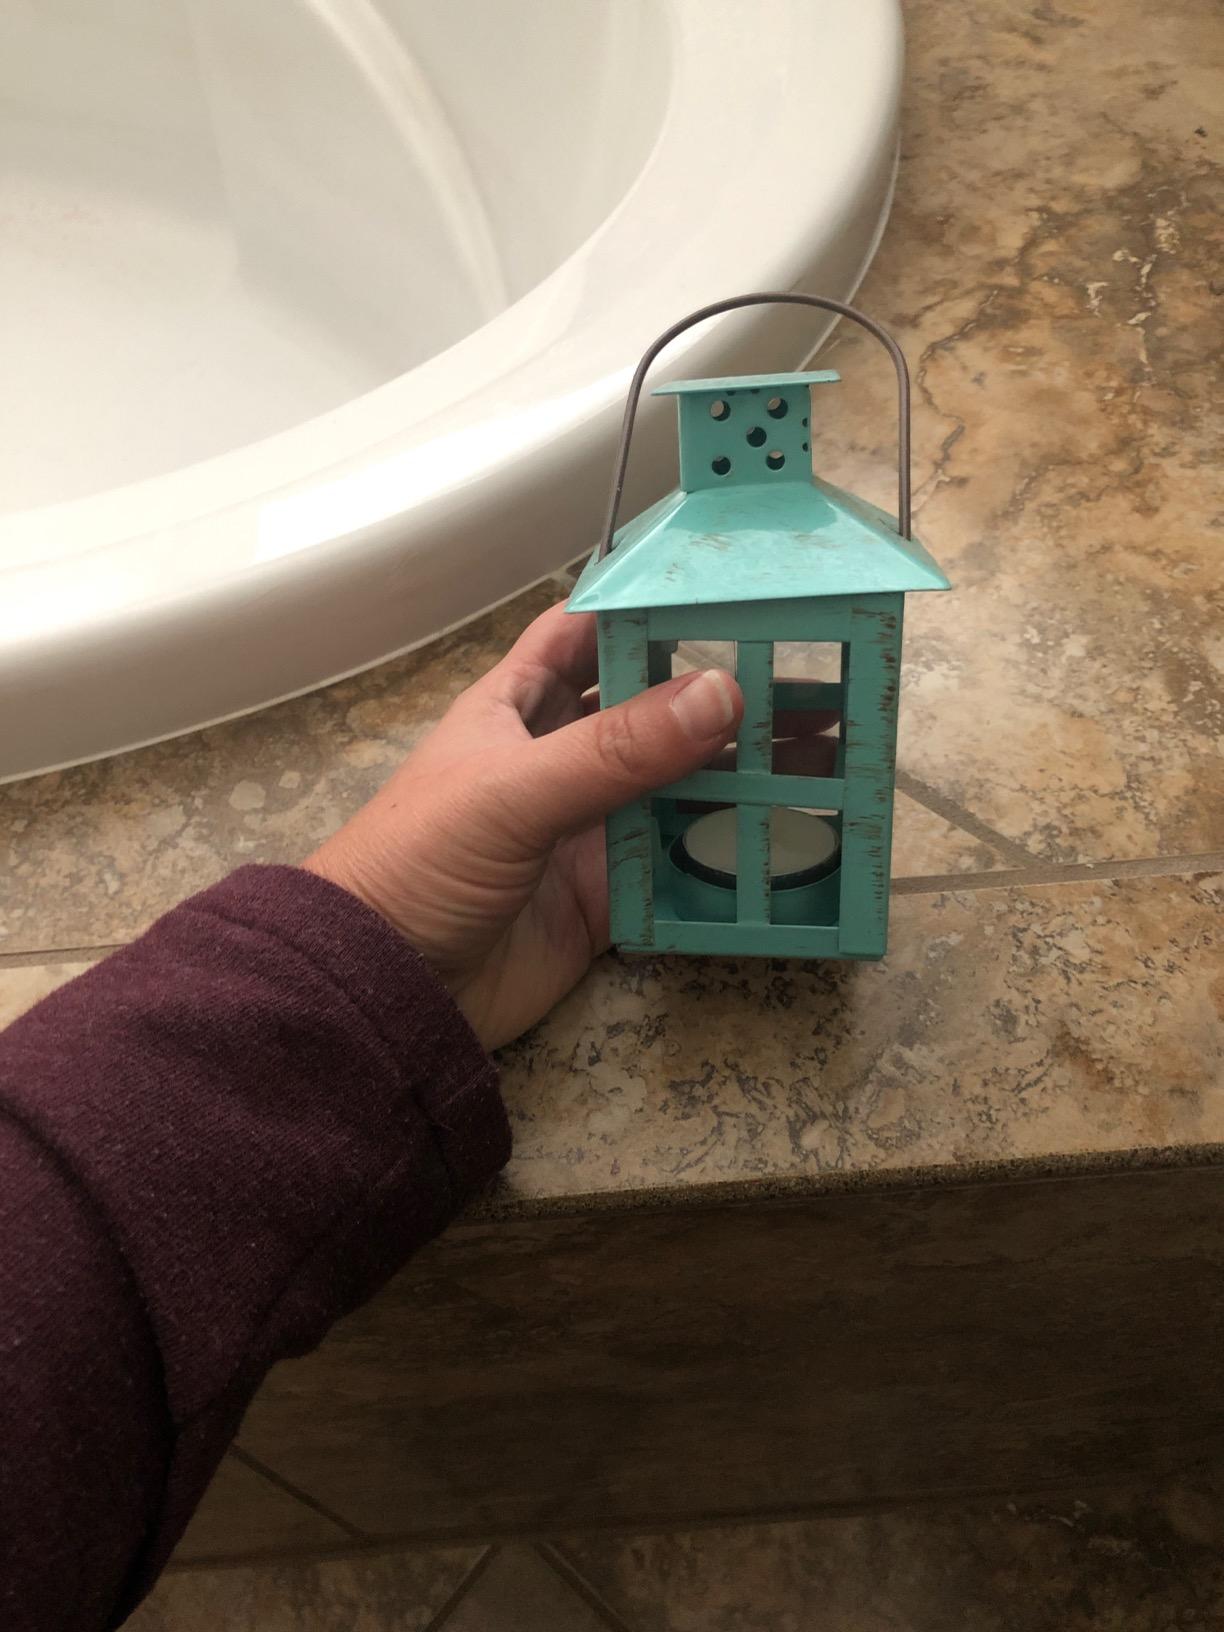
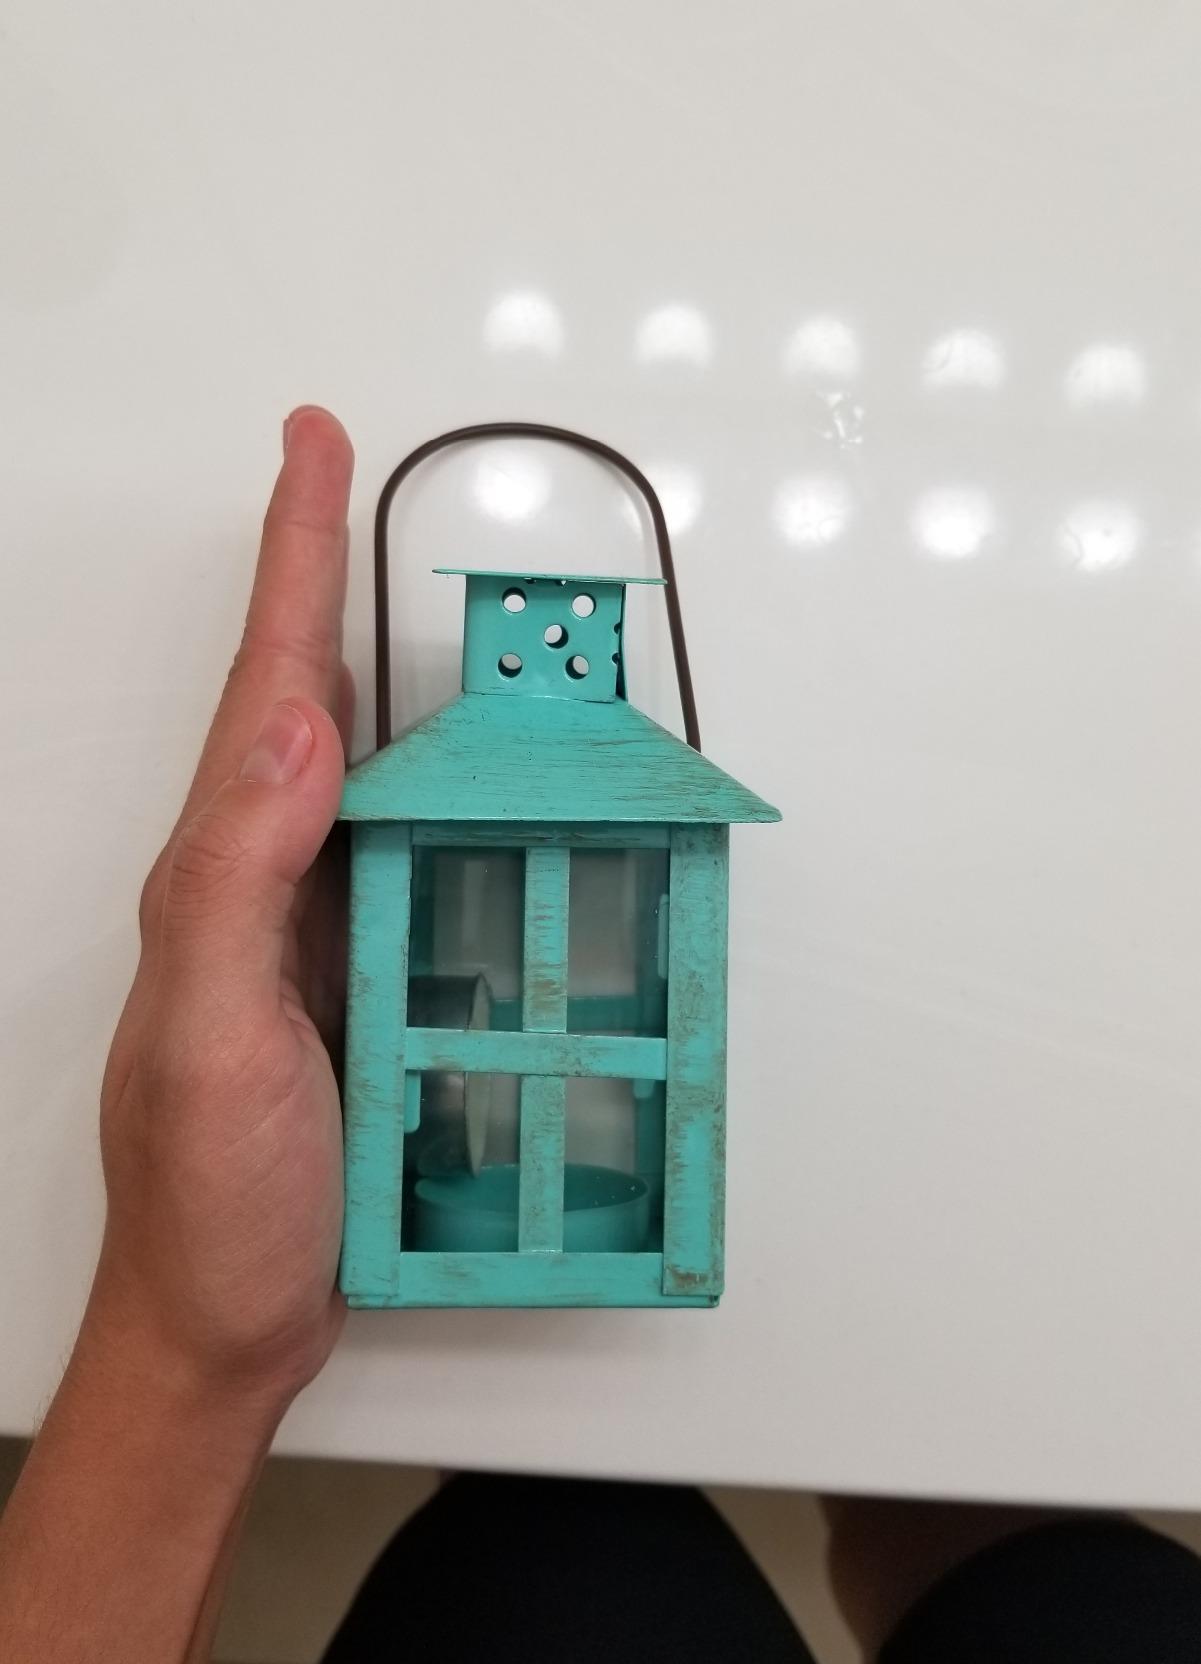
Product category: lantern
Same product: yes